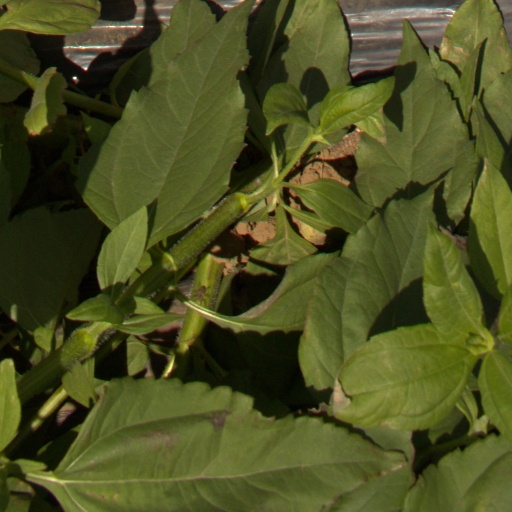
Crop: Jerusalem artichoke